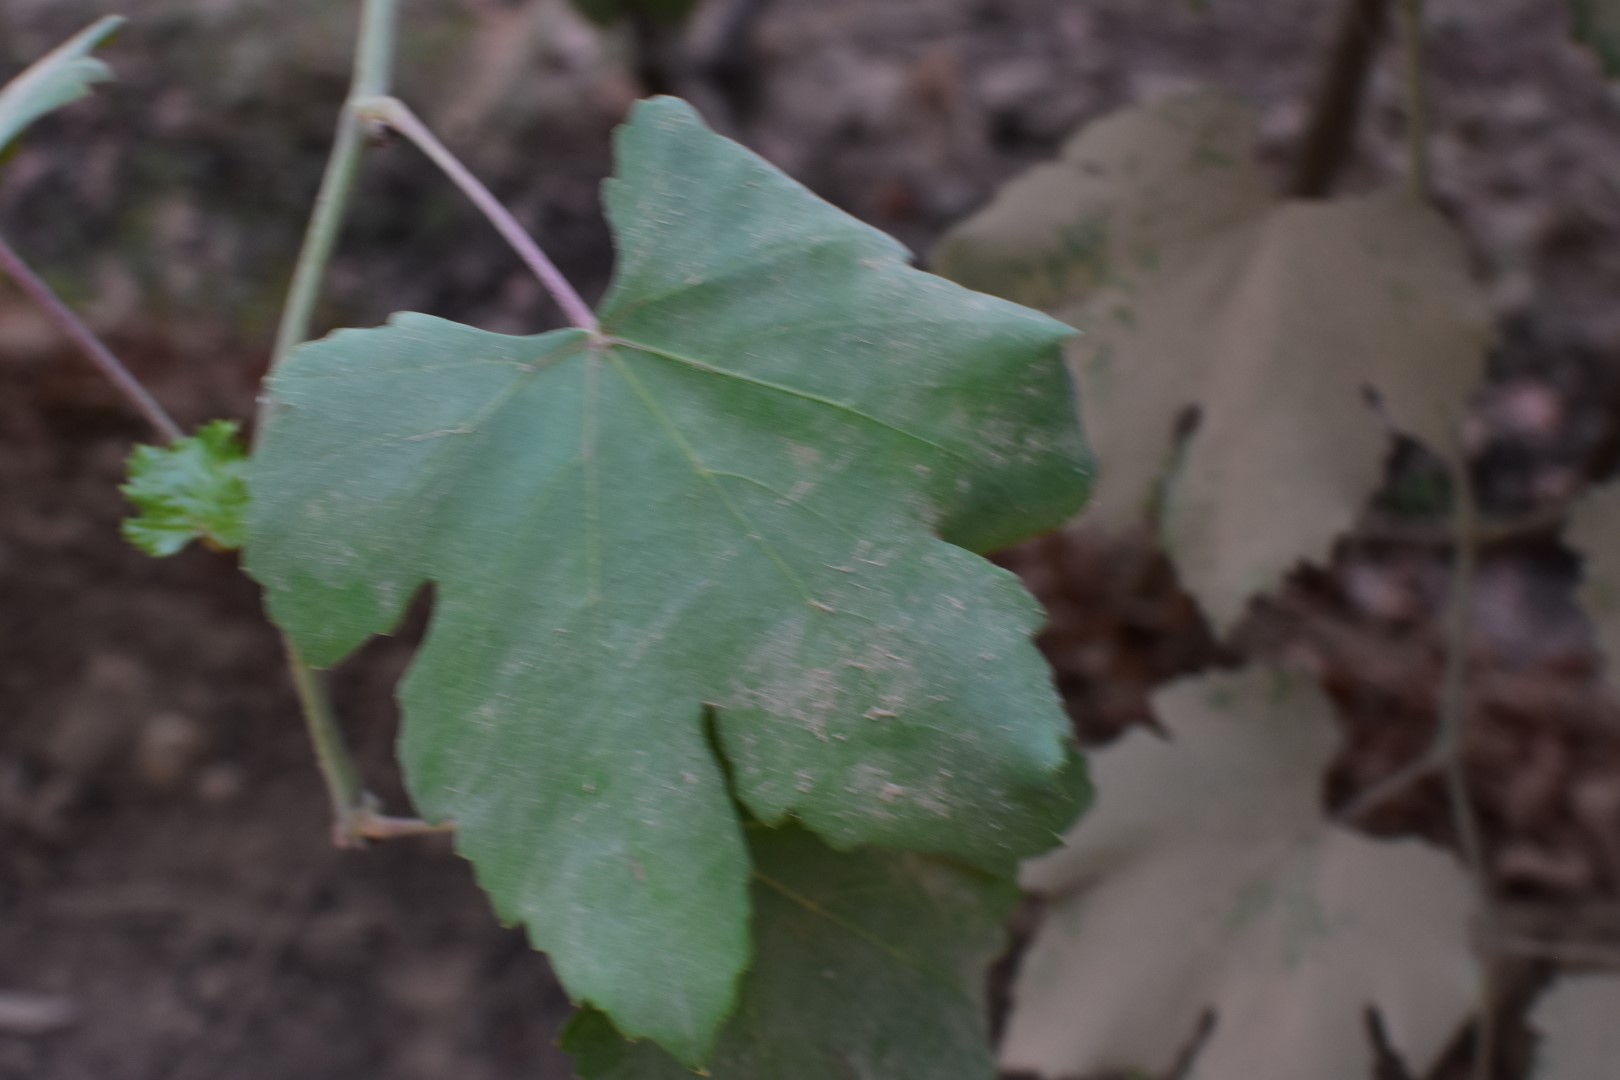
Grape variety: Kamali